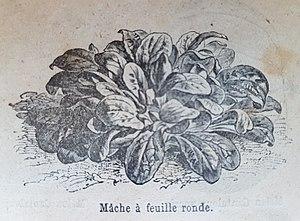
illustration de mâche (catalogue Vilmorin-Andrieux du printemps 1900)
La mâche, aussi appelée blanchette, boursette, clairette, raiponce, oreillette ou oreille-de-lièvre, valérianelle, valérianelle cultivée, herbe des chanoines, en Belgique, salade de blé, dans le Midi de la France, doulcéta, doucette, gallinette, poule grasse, ou en Savoie et en Suisse romande, rampon, ramponnet, est une petite plante herbacée annuelle de la famille des Caprifoliaceae, originaire de l’Afrique, de l’Amérique du Nord et de l’Eurasie. C'est de cette espèce que sont issues les variétés cultivées consommées le plus souvent crues en salades.